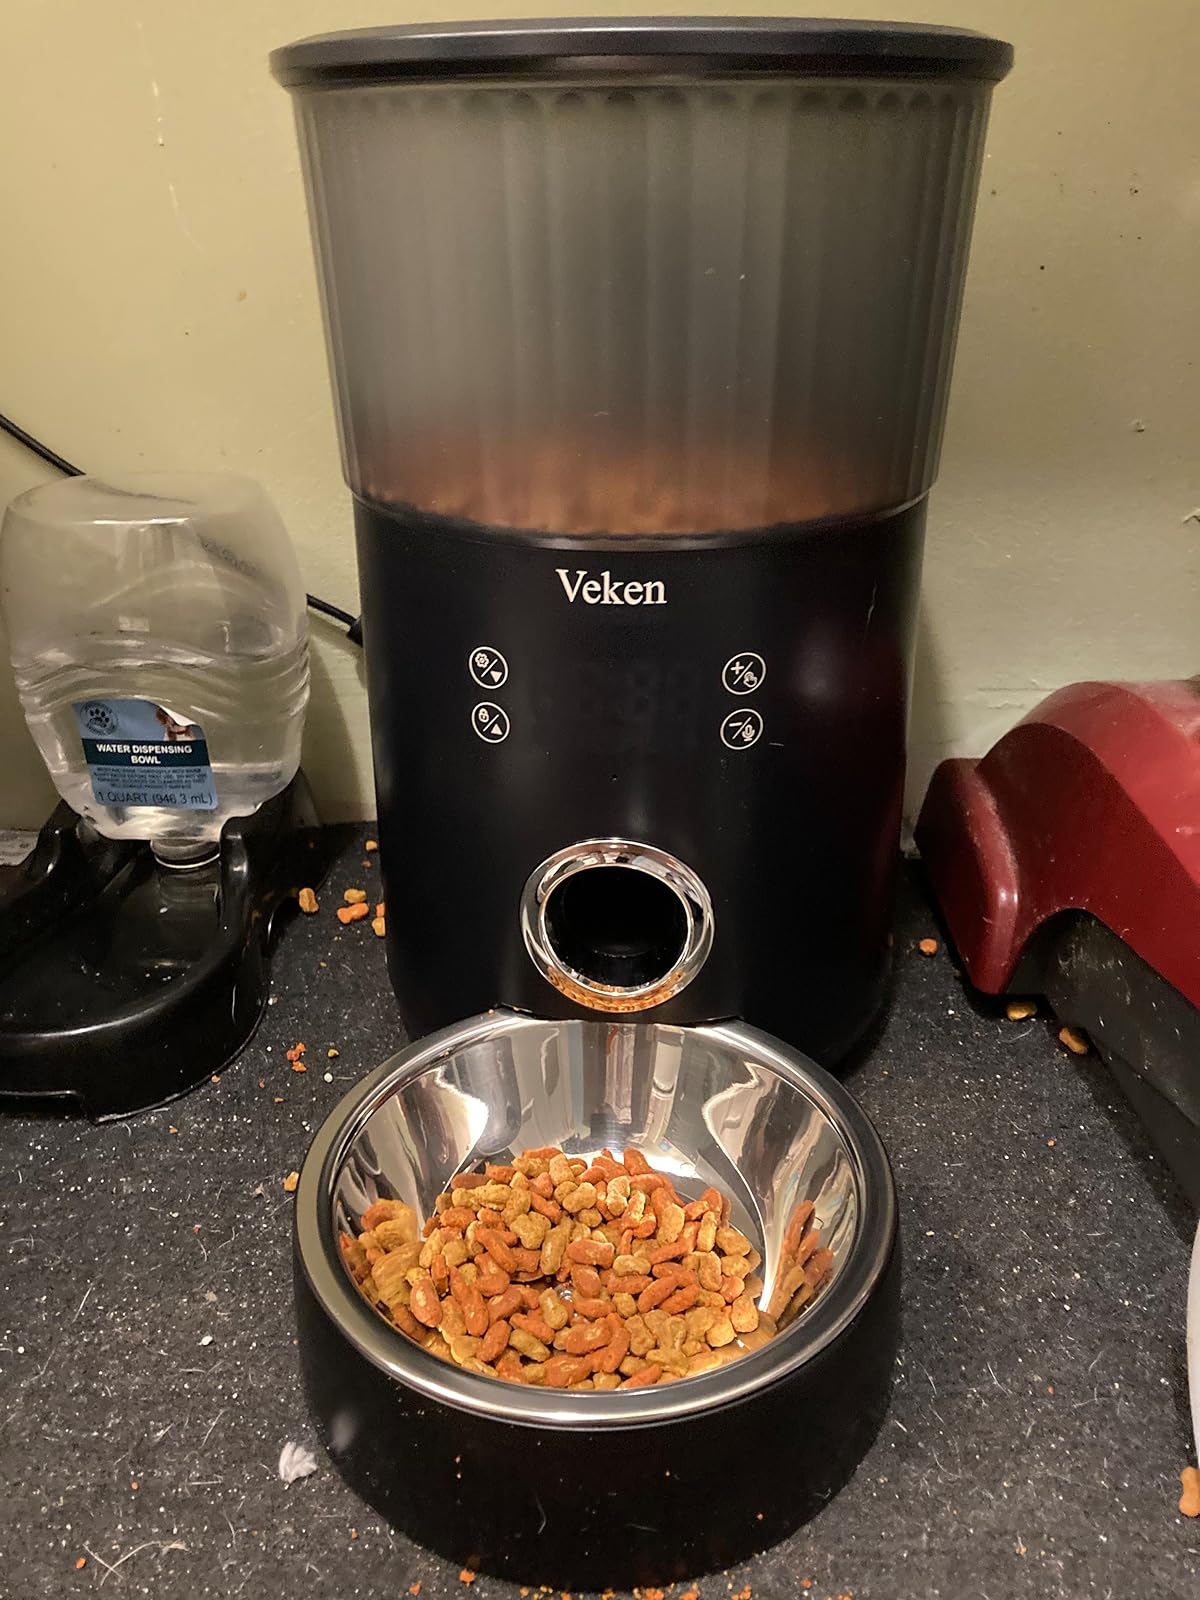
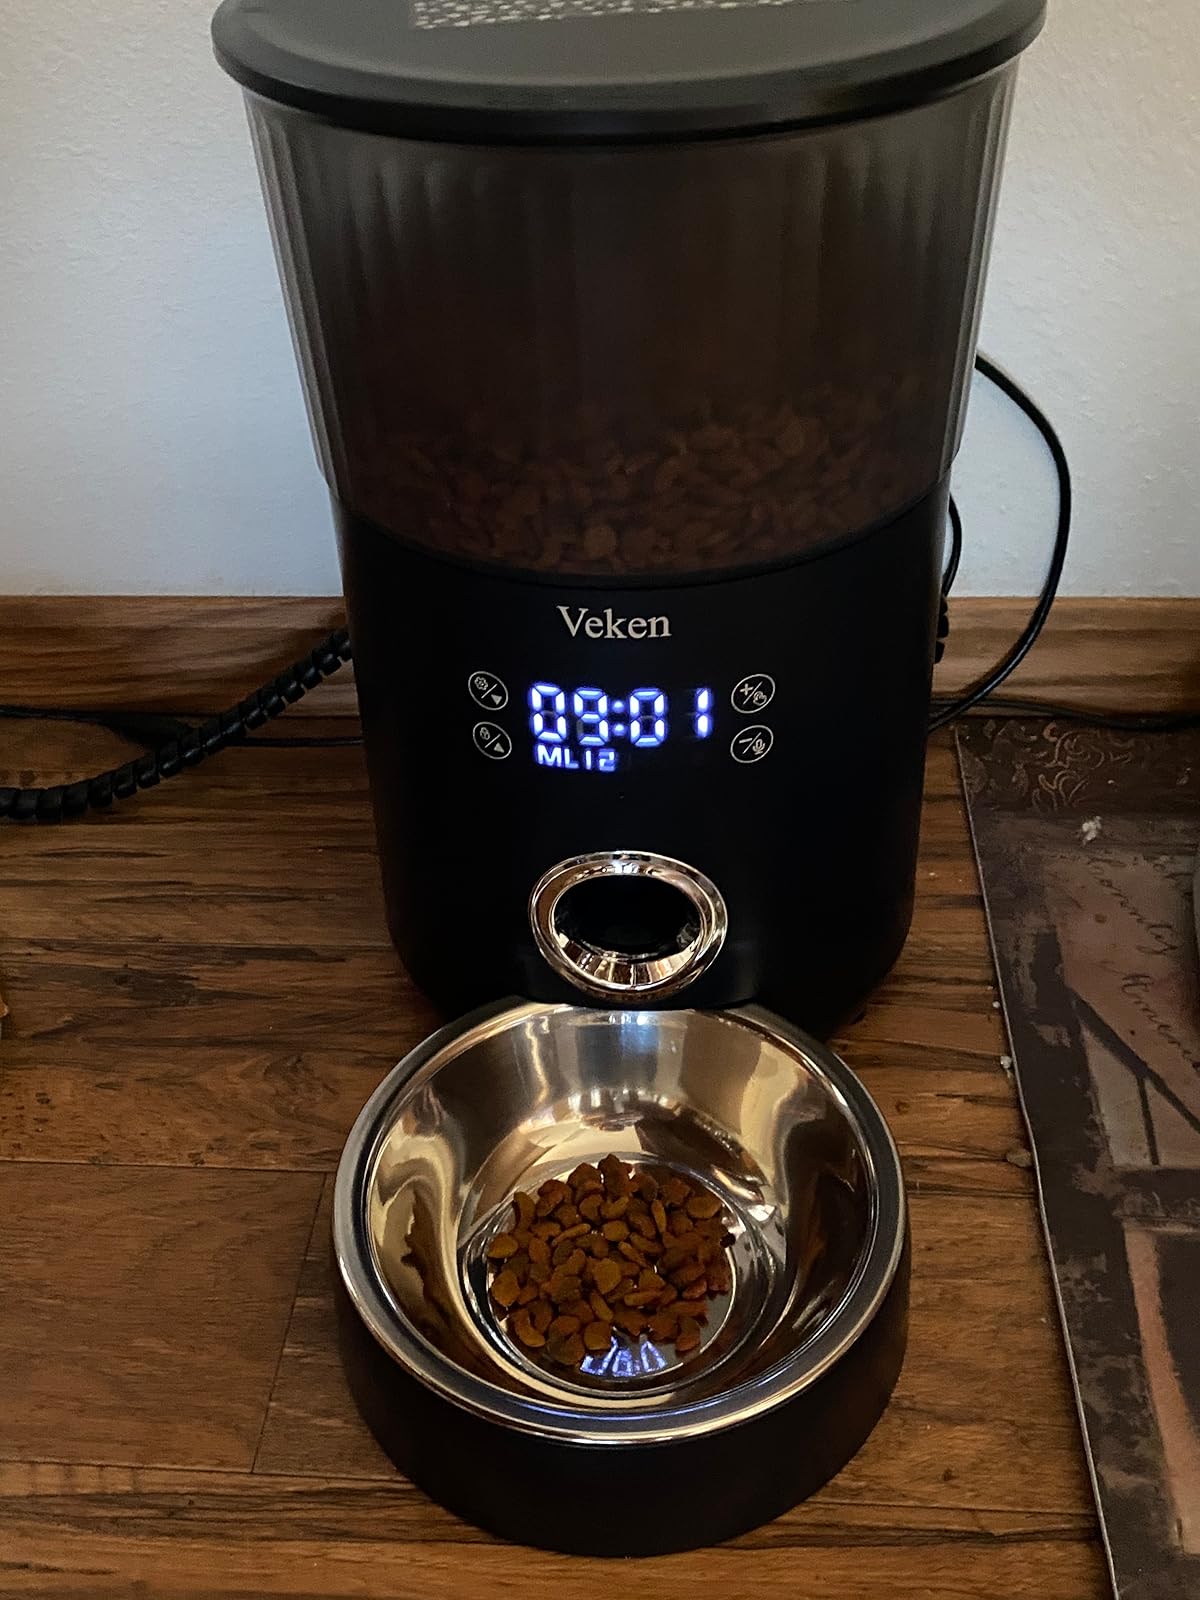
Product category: items_feeder
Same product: yes